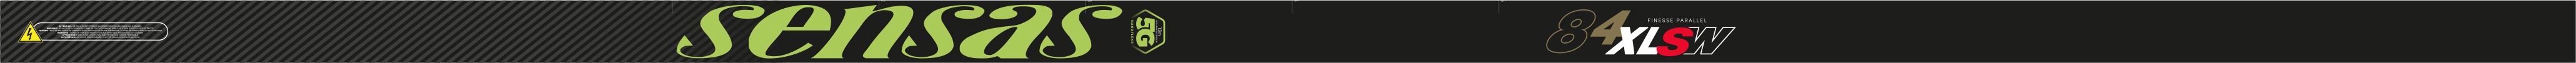
Sensas Pack Nanoflex 5G Finesse 84 XL SW
Brand: Sensas
Inhoud Pack: 1 Hengel NANOFLEX 5G Finesse 84 XL SW - 13m 1 Topset Competition SW Finesse - 3 Delen 1 Topset Competition SW Finesse - 4 Delen 2 Topsets Match SW 5 Delen Serie 4 & 5 1 Cupping Kit Competition 2-in-1 - 4 Delen 1 Foedraal POWER MATCH XL 1 Vak 1 Verlengdeel Serie 4 Parallel 50cm 1 Verlengdeel Serie 4 Parallel 100cm 1 Jokercard Aantal dl. Lengte Gewicht Stijfheid Sterkte 9 13,0 mtr. 930 gr. 4/5 4/5 We zijn de enigste Sensas PoleShop in Europa met een mega assortiment vaste hengels, packs topsets, fightingkits en losse onderdelen.
Category: Sporting Goods > Outdoor Recreation > Fishing > Fishing Rods > Screw Fishing Rods